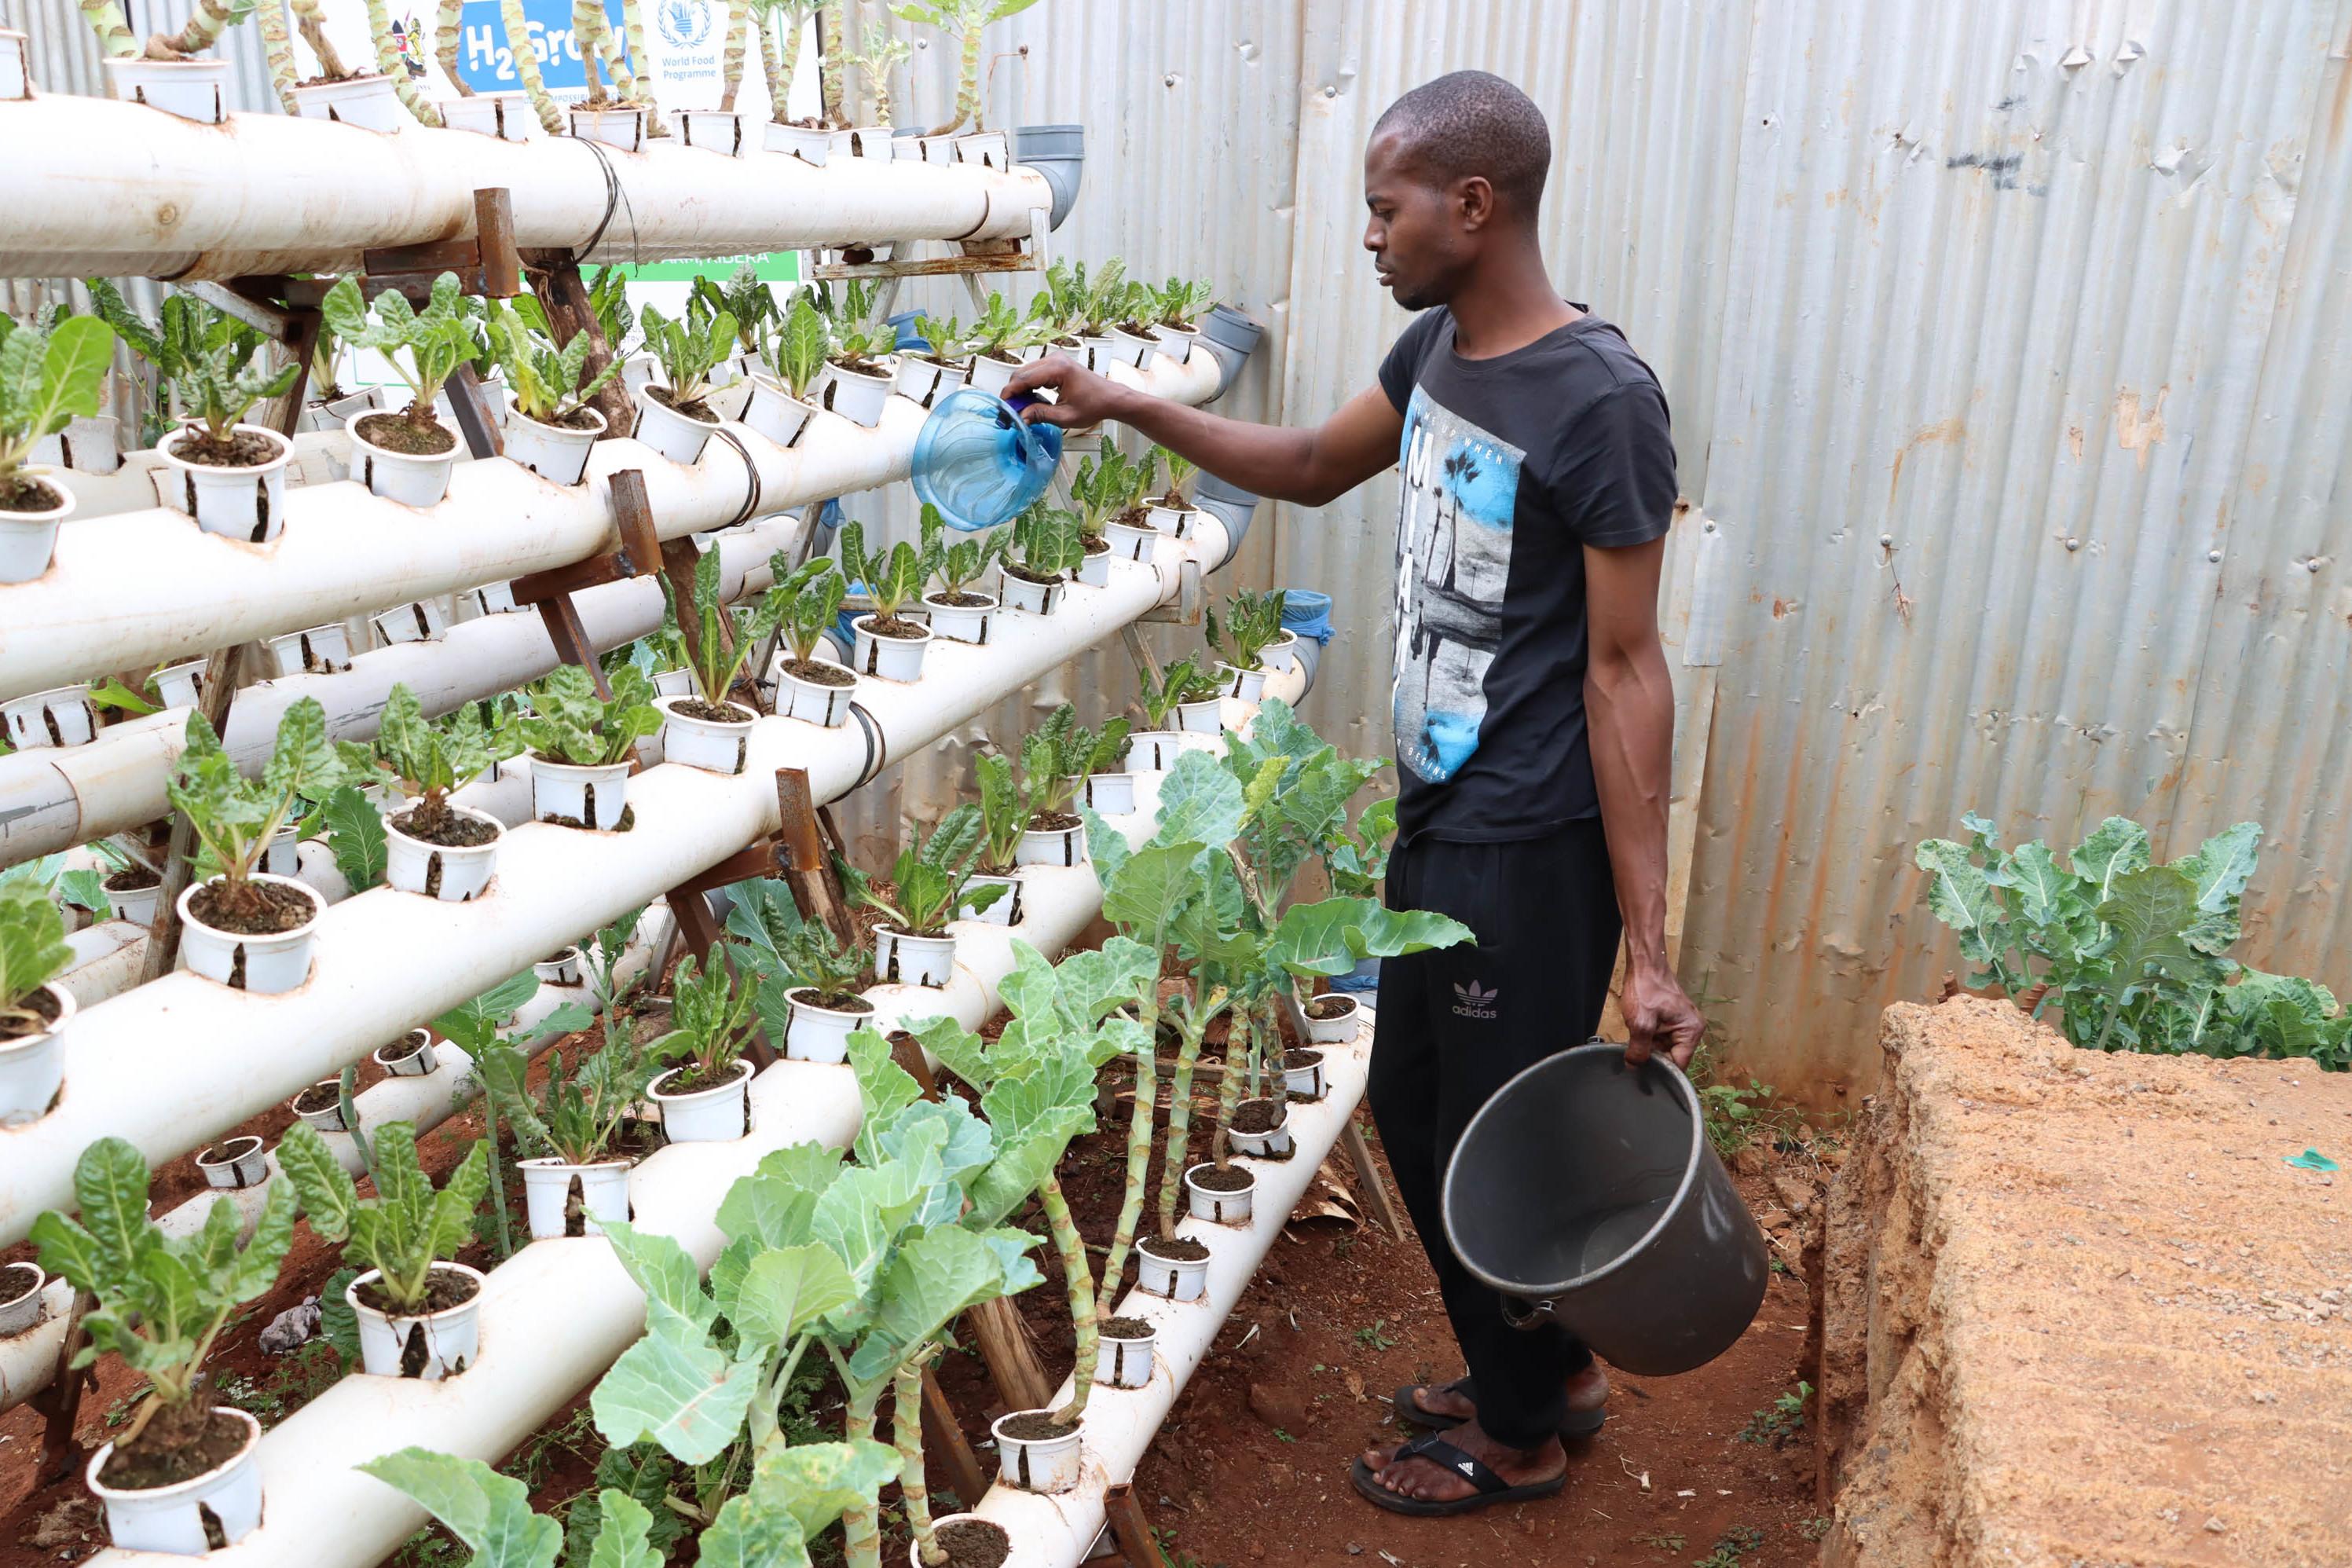
Mkulima wa jinsia ya kiume akiwa anamwagilia mimea ya rangi ya kijani kibichi, iliyokomaa vizuri imepandwa katika mabomba yaliyopangiliwa kwa mapngirio rahisi, huu ni mfano bora wa kilimo cha haidroponi kinachowezesha mimea kustawi bila udongo, kwa kutumia virutubisho vilivyoyeyushwa kwenye maji.